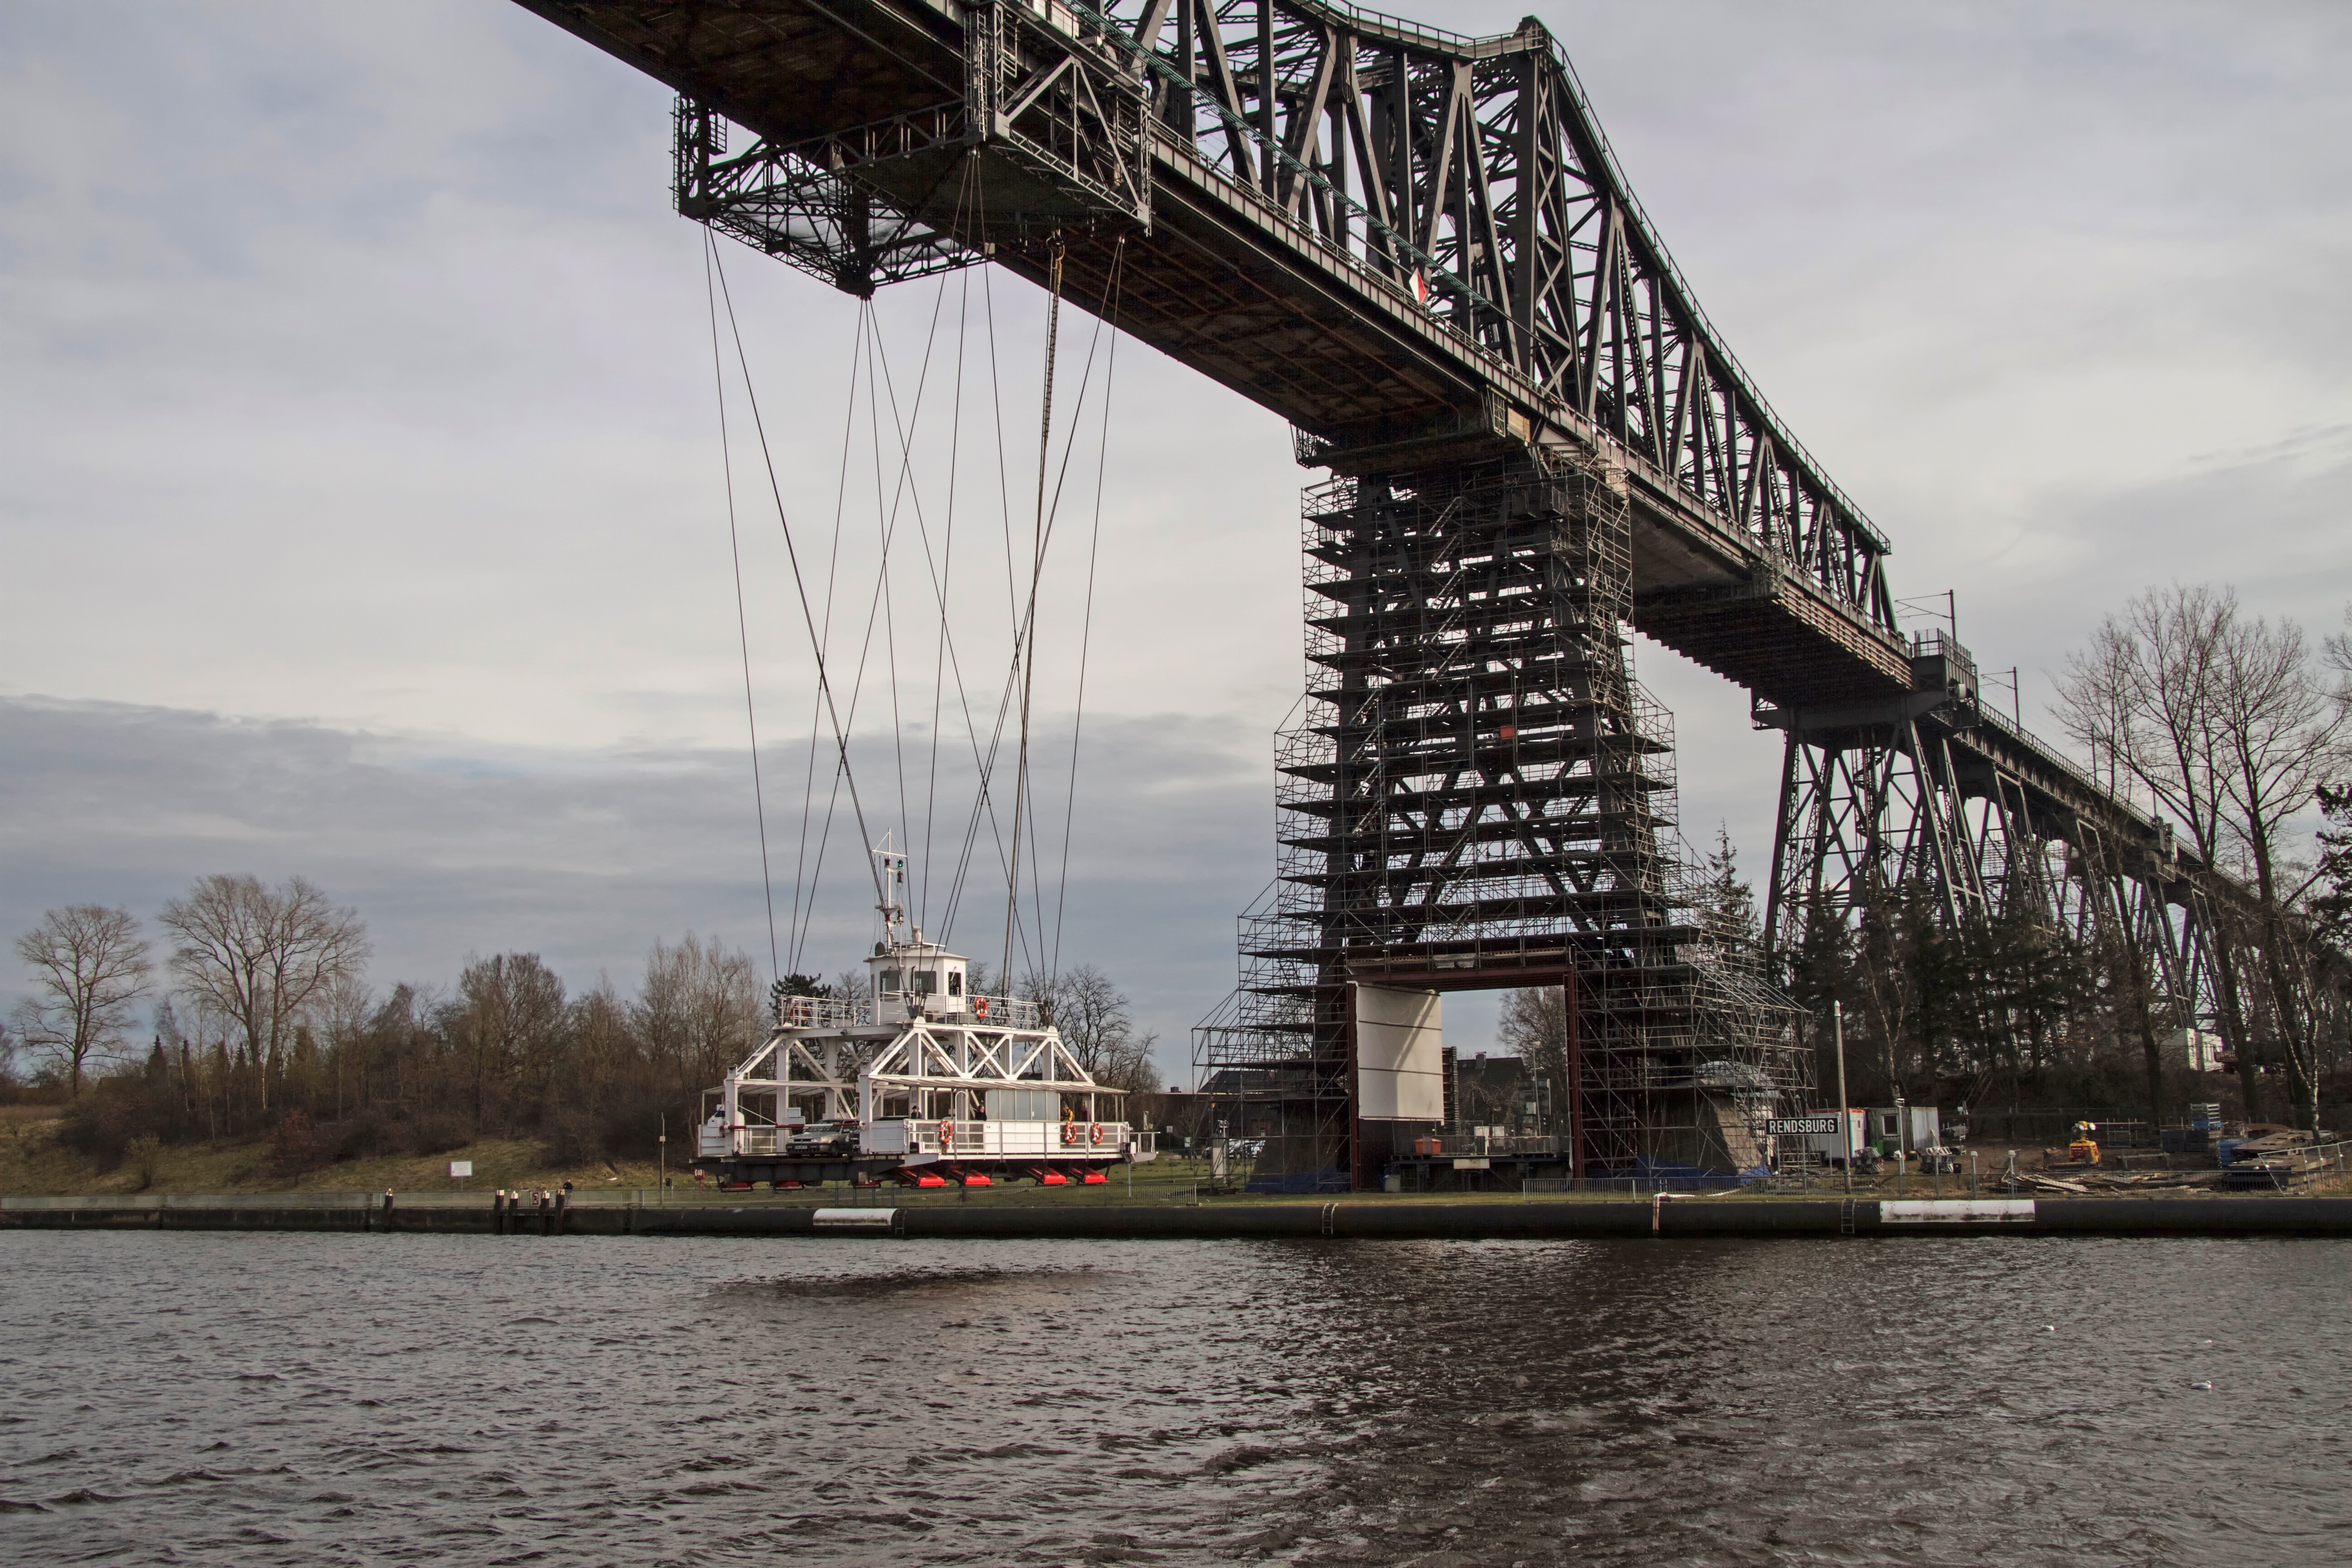
dock, bridge, transport, vehicle, mast, waterway, ferry, rendsburg, north america, railway bridge, high bridge, construction equipment, shipping lane, transporter bridge, nok, crane vessel floating